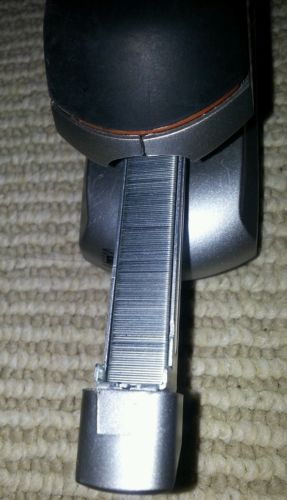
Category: stapler